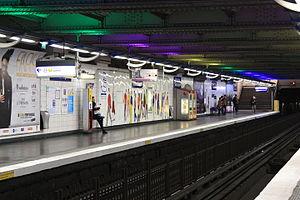
Réaumur - Sébastopol est une station des lignes 3 et 4 du métro de Paris, située à la limite des 2ᵉ et 3ᵉ arrondissements de Paris.